Torsvåg Lighthouse

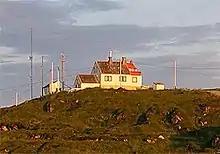
View of the lighthouse

Torsvåg Lighthouse is a coastal lighthouse located in Karlsøy Municipality in Troms county, Norway. The lighthouse is in the village of Torsvåg on a small island connected to the main island of Vannøya by a short causeway.